Alfred Hazel

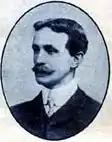
Alfred Hazel

Alfred Ernest William Hazel (20 February 1869 – 20 August 1944) was a British Liberal Party Member of Parliament (MP) and legal academic at the University of Oxford.